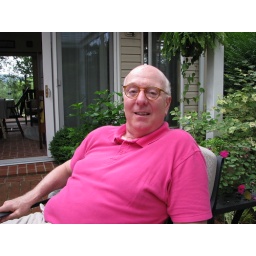
The ex-pat in the pink shirt